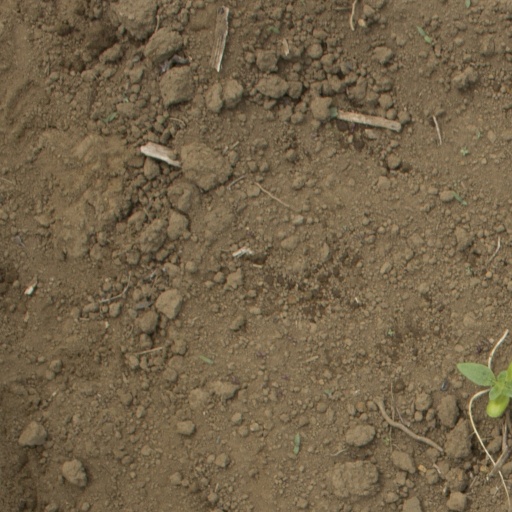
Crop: Jerusalem artichoke